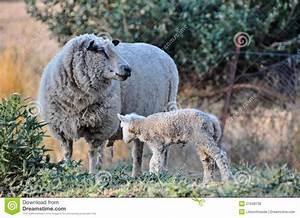
sheep